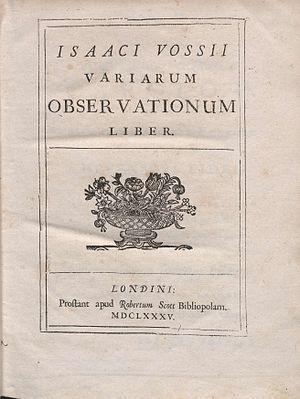
Isaac Vossius, né en 1618 à Leyde, Pays-Bas et mort le 21 février 1689 à Windsor, Angleterre, fut un érudit et bibliophile néerlandais.